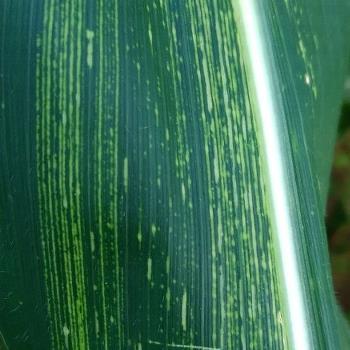
Crop: Maize
Condition: stripe-d